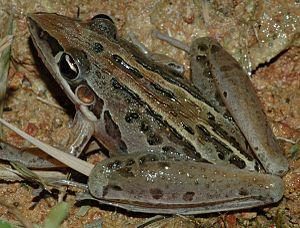
Litoria nasuta est une espèce d'amphibiens de la famille des Pelodryadidae.